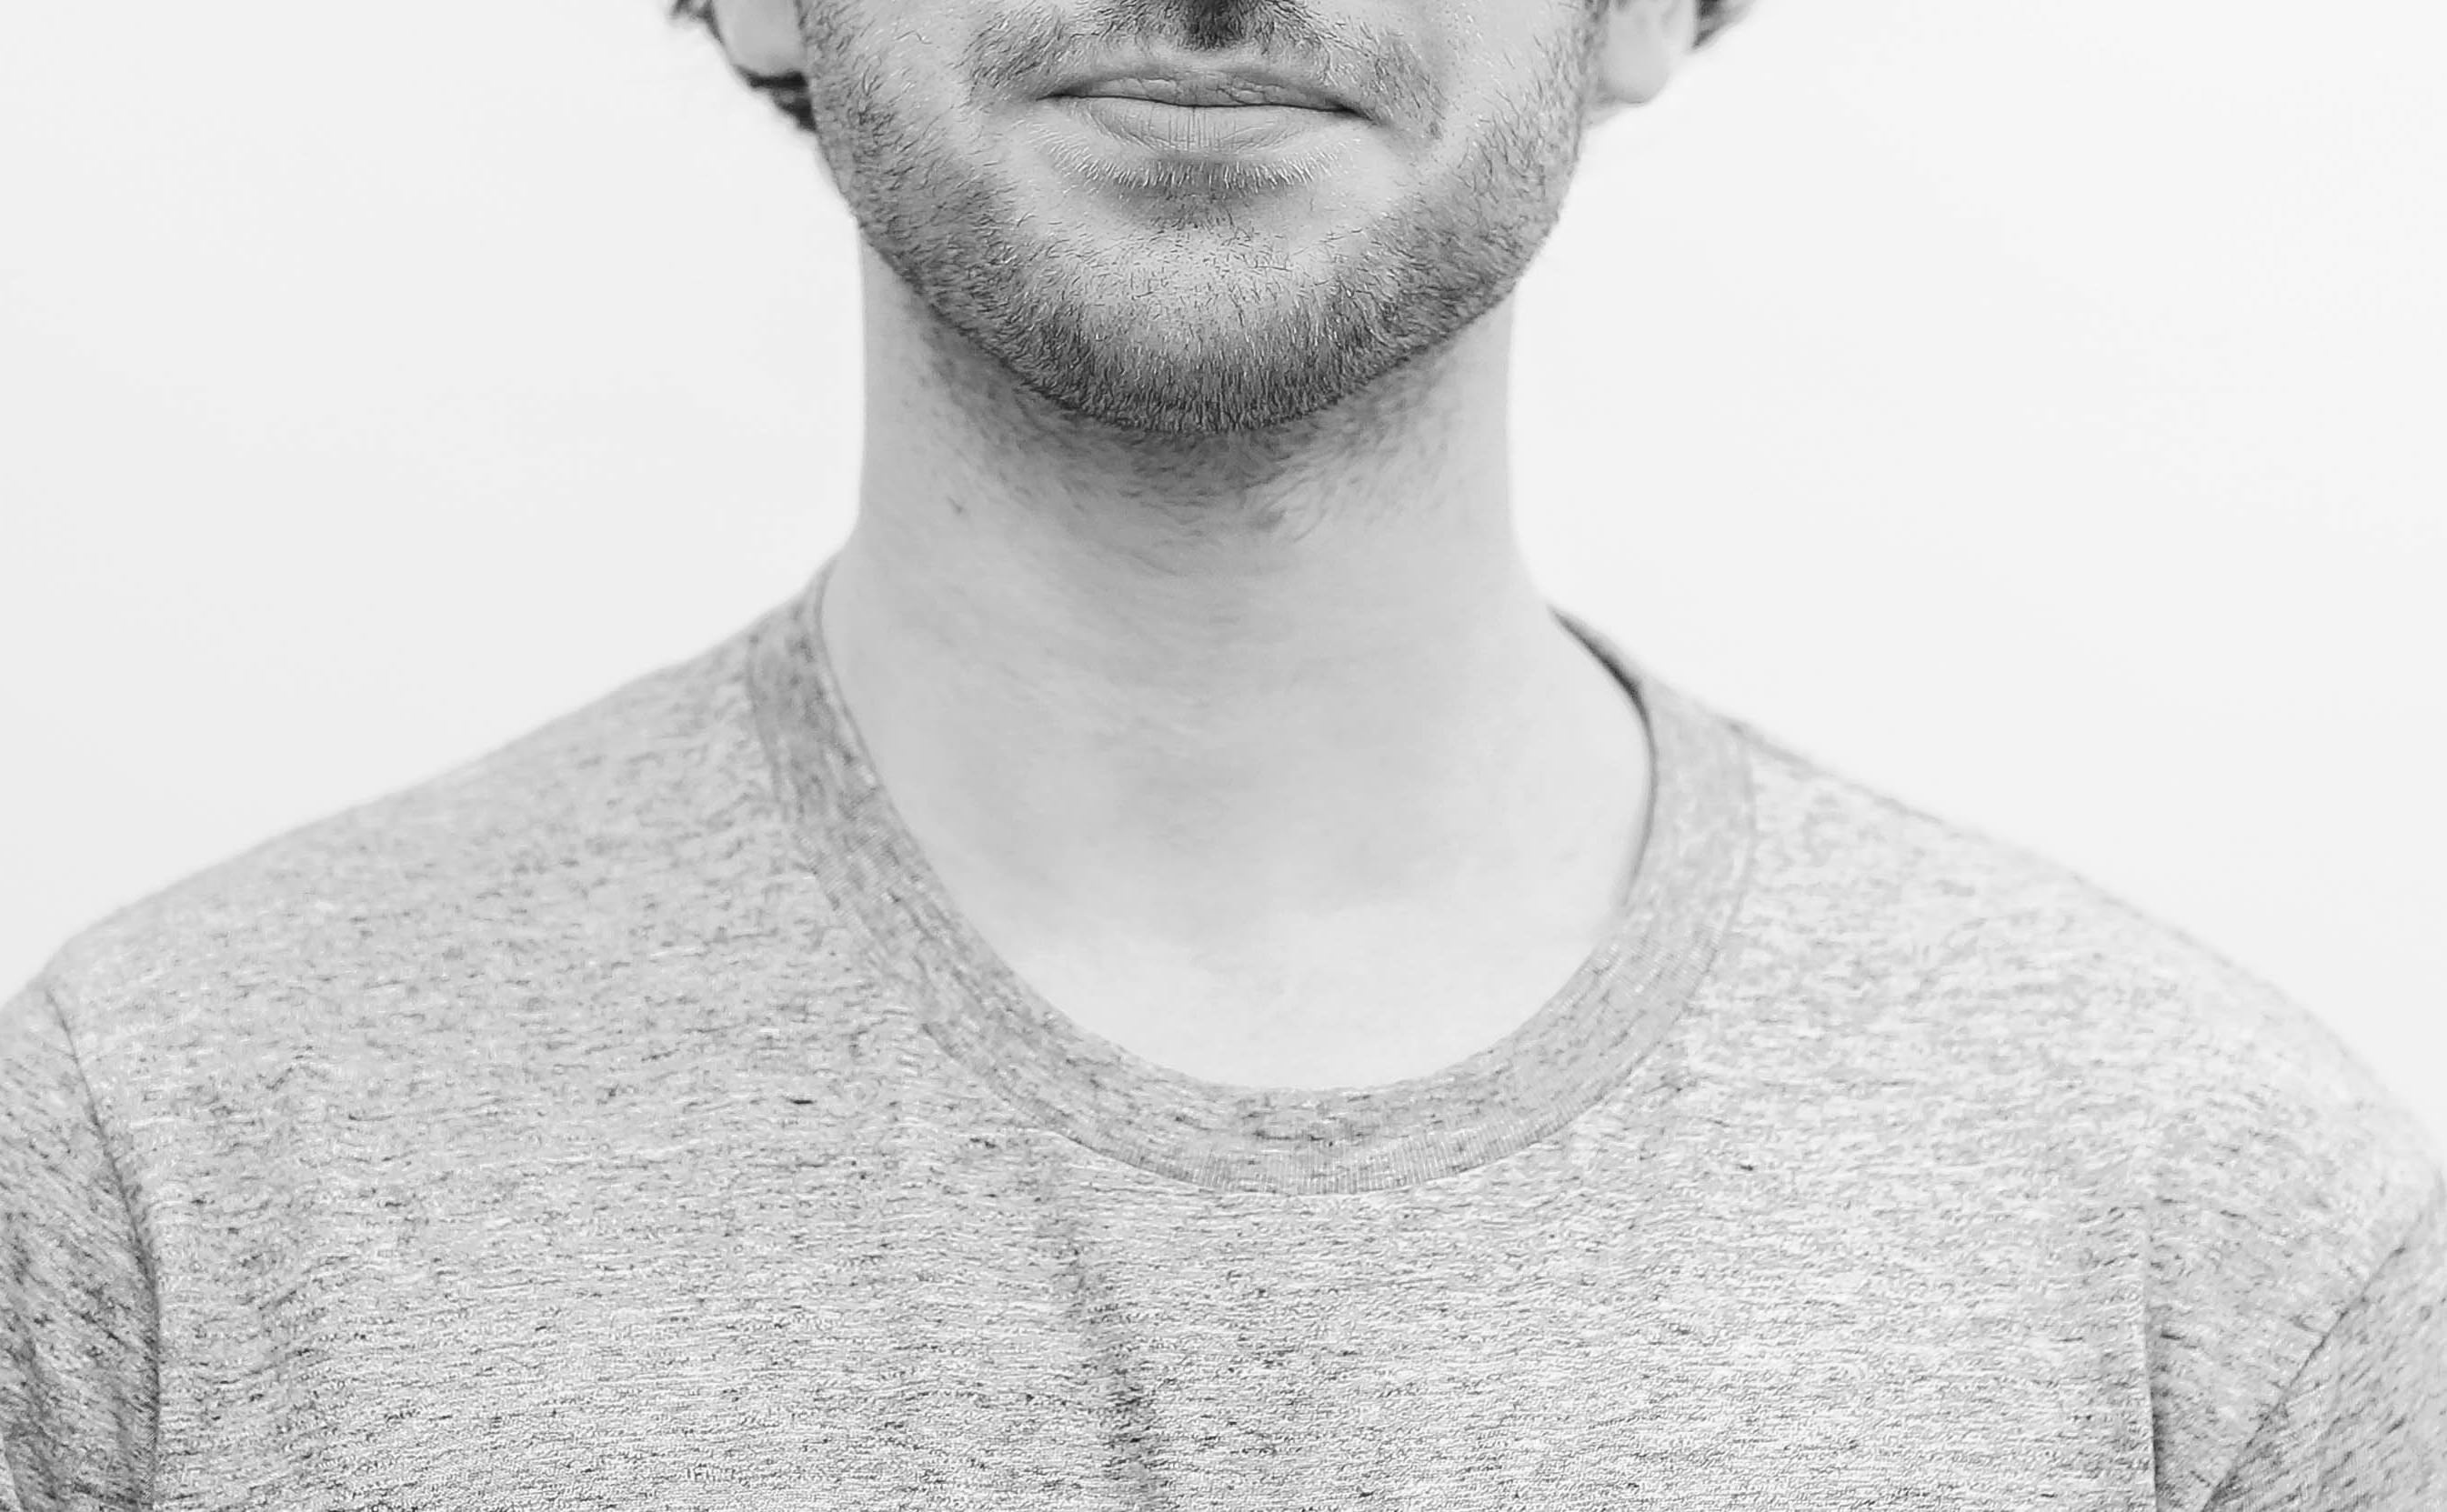
man, person, black and white, hair, white, guy, portrait, model, studio, human, fashion, clothing, monochrome, arm, hairstyle, beard, close up, human body, face, drawing, neck, head, moustache, organ, casual, adult, t shirt, monochrome photography, facial hair